George Washington Warren

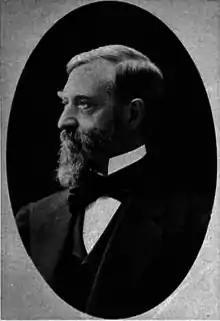

George Washington Warren (October 1, 1813 – May 13, 1883) was a Massachusetts attorney, jurist, and politician who served as the first mayor of Charlestown, Massachusetts.